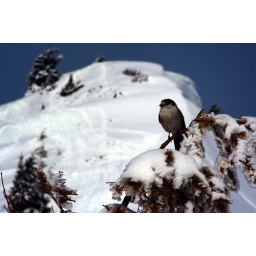
Some birds were flying around near the tops of the pine trees.